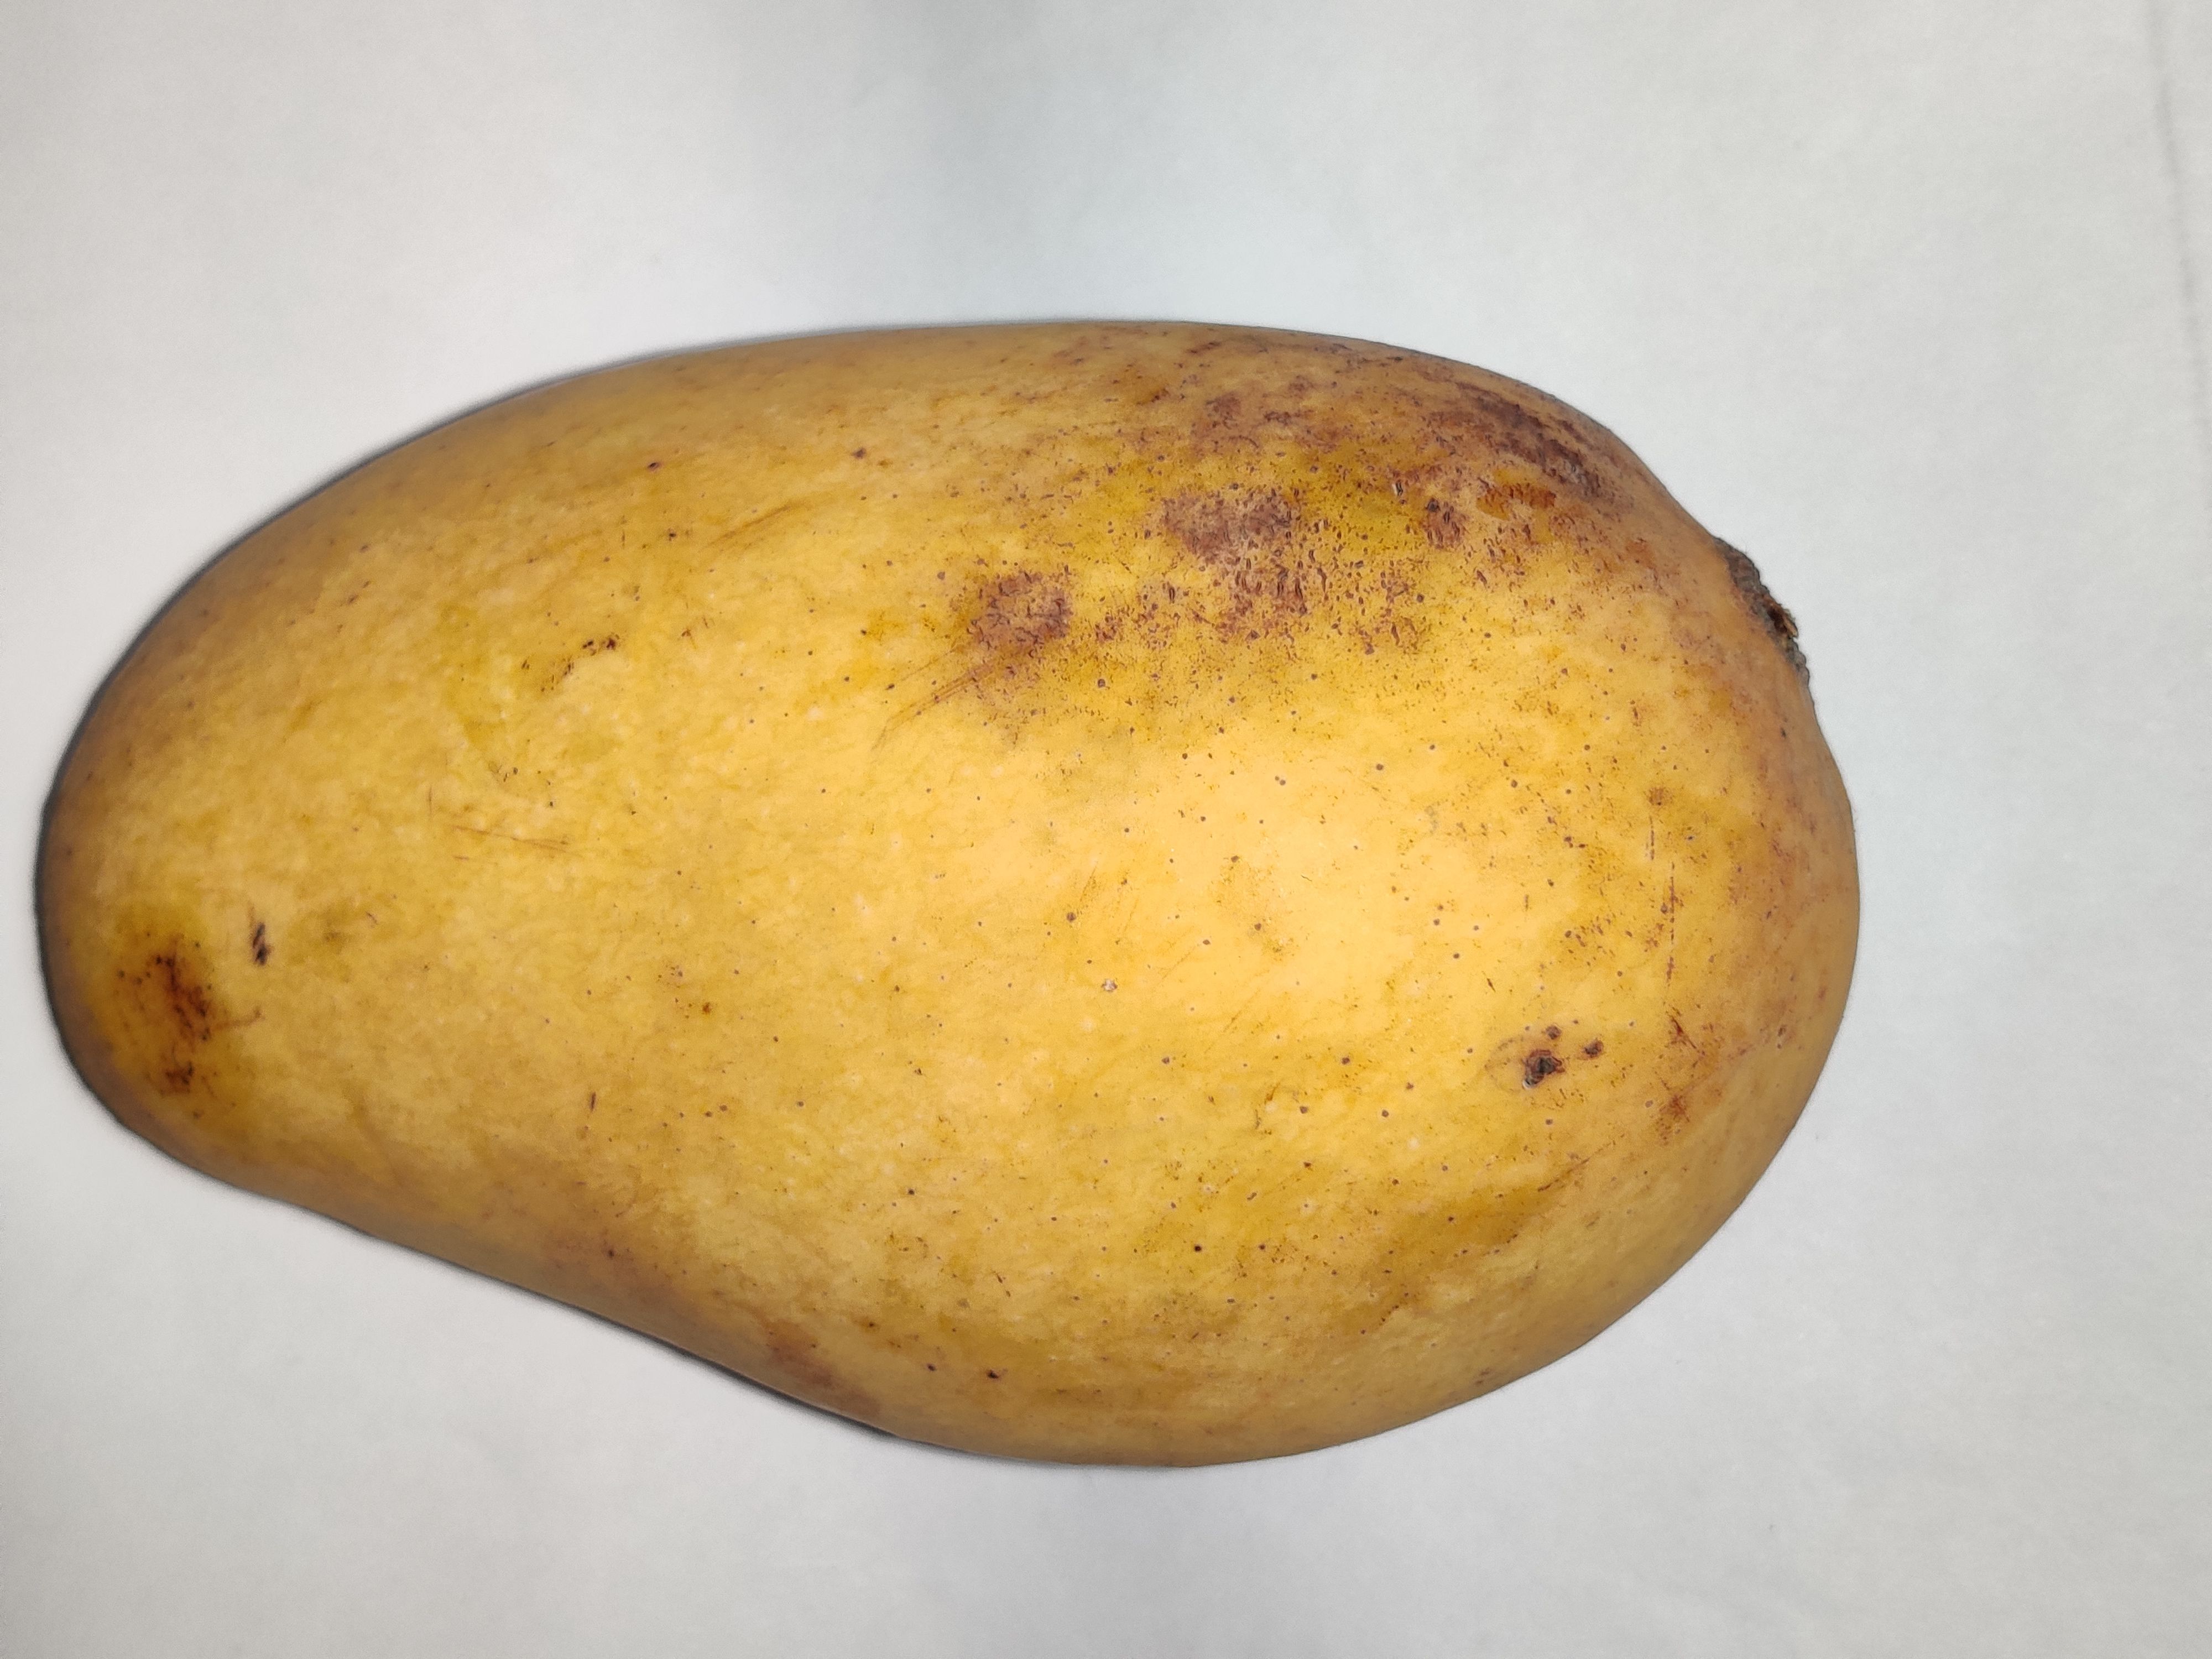
Fruit: mango
Grade: 2nd-grade